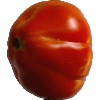
Label: Tomato 1